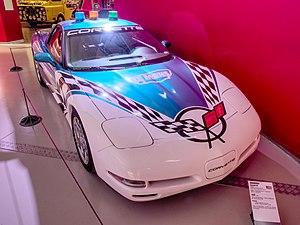
Le musée des 24 Heures du Mans, créé en 1961 sous le nom de « musée automobile de la Sarthe », puis renommé « musée des 24 Heures - Circuit de la Sarthe » en 2009, est un musée français dédié à la course automobile situé près de l'entrée principale du circuit des 24 Heures, au Mans.
La voiture de sécurité est un véhicule qui sert à neutraliser le déroulement d'une compétition automobile. En cas d'accident, de débris sur le circuit ou de conditions météorologiques trop dangereuses, elle entre en piste et se place devant le leader pour ralentir le peloton. Cela permet aux commissaires d'intervenir en toute sécurité pour nettoyer la piste, évacuer une voiture accidentée ou encore aux médecins de porter secours à un pilote blessé.